Maltz Opera House

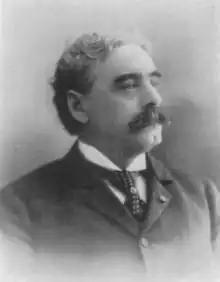
George L. Maltz, namesake

The Maltz' namesake, George L. Maltz, was a respected citizen of Alpena in the late 19th century. Maltz was born in Brooklyn and moved to Detroit in 1846, and later served in the Civil War in the Fourth Michigan Infantry. Maltz moved to Alpena in 1872, founded a major bank in the region, and served as Mayor of Alpena from 1873 to 1875. After the construction of the Opera House, Maltz served as Michigan State Treasurer, and later served on the Board of Regents of the University of Michigan.